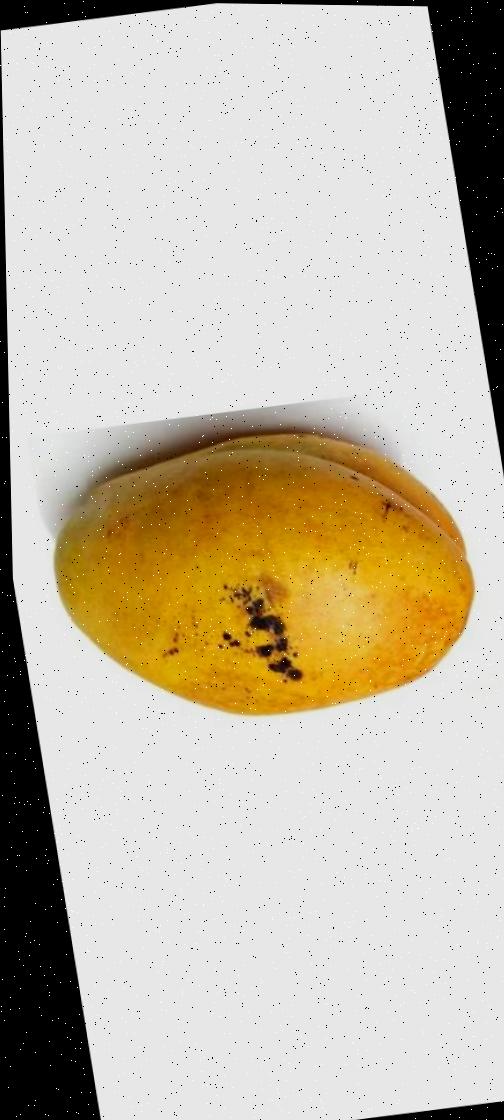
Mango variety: Bari-11